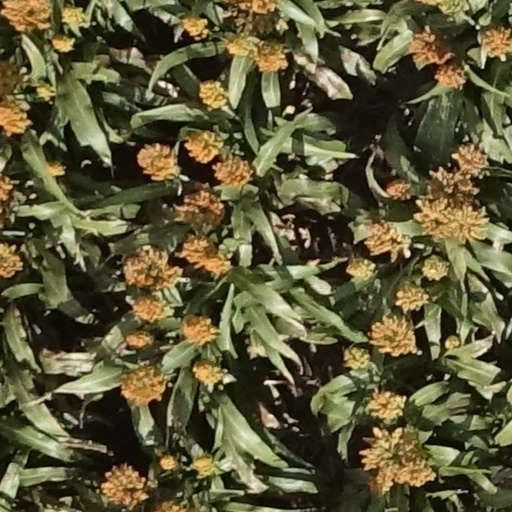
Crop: sorghum